Rowan steam railmotor

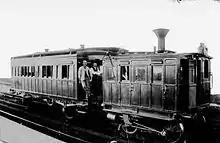
Motor No. 2.

A spare power unit (Kitson b/n T70 of 1883) was delivered with Car No. 1 so they could be swapped when one needed repairs. In 1888, the Victorian Railways turned it into a second steam motor called Rowan Car No. 2. It could haul a conventional passenger car or up to 35 tons of goods vehicles. It operated mainly on the Outer Circle line. With the conversion of Rowan Car No. 1 into Motor No. 1, from 1892 it became known as Motor No. 2.